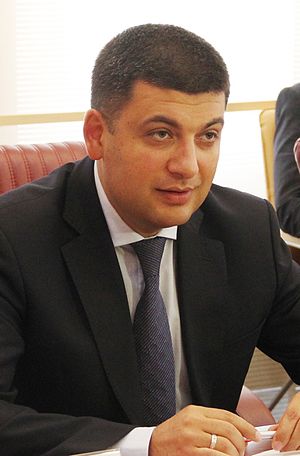
Regeringen Jatsenjuk I / Ministre
Regeringen Jatsenjuk I var den midlertidige regering i Ukraine mellem 27. februar og 26. oktober 2014. Den tiltrådte under Euromajdan, hvor voldelige gadeoptøjer og et antal dødsfald førte til, at den siddende regering mistede sit parlamentariske grundlag. Den midlertidige regering, som blev ledet af Arsenij Jatsenjuk, sidder på et mandat fra det ukrainske parlament, og fik fornyet støtte i maj af den nyvalgte præsident, Petro Porosjenko.